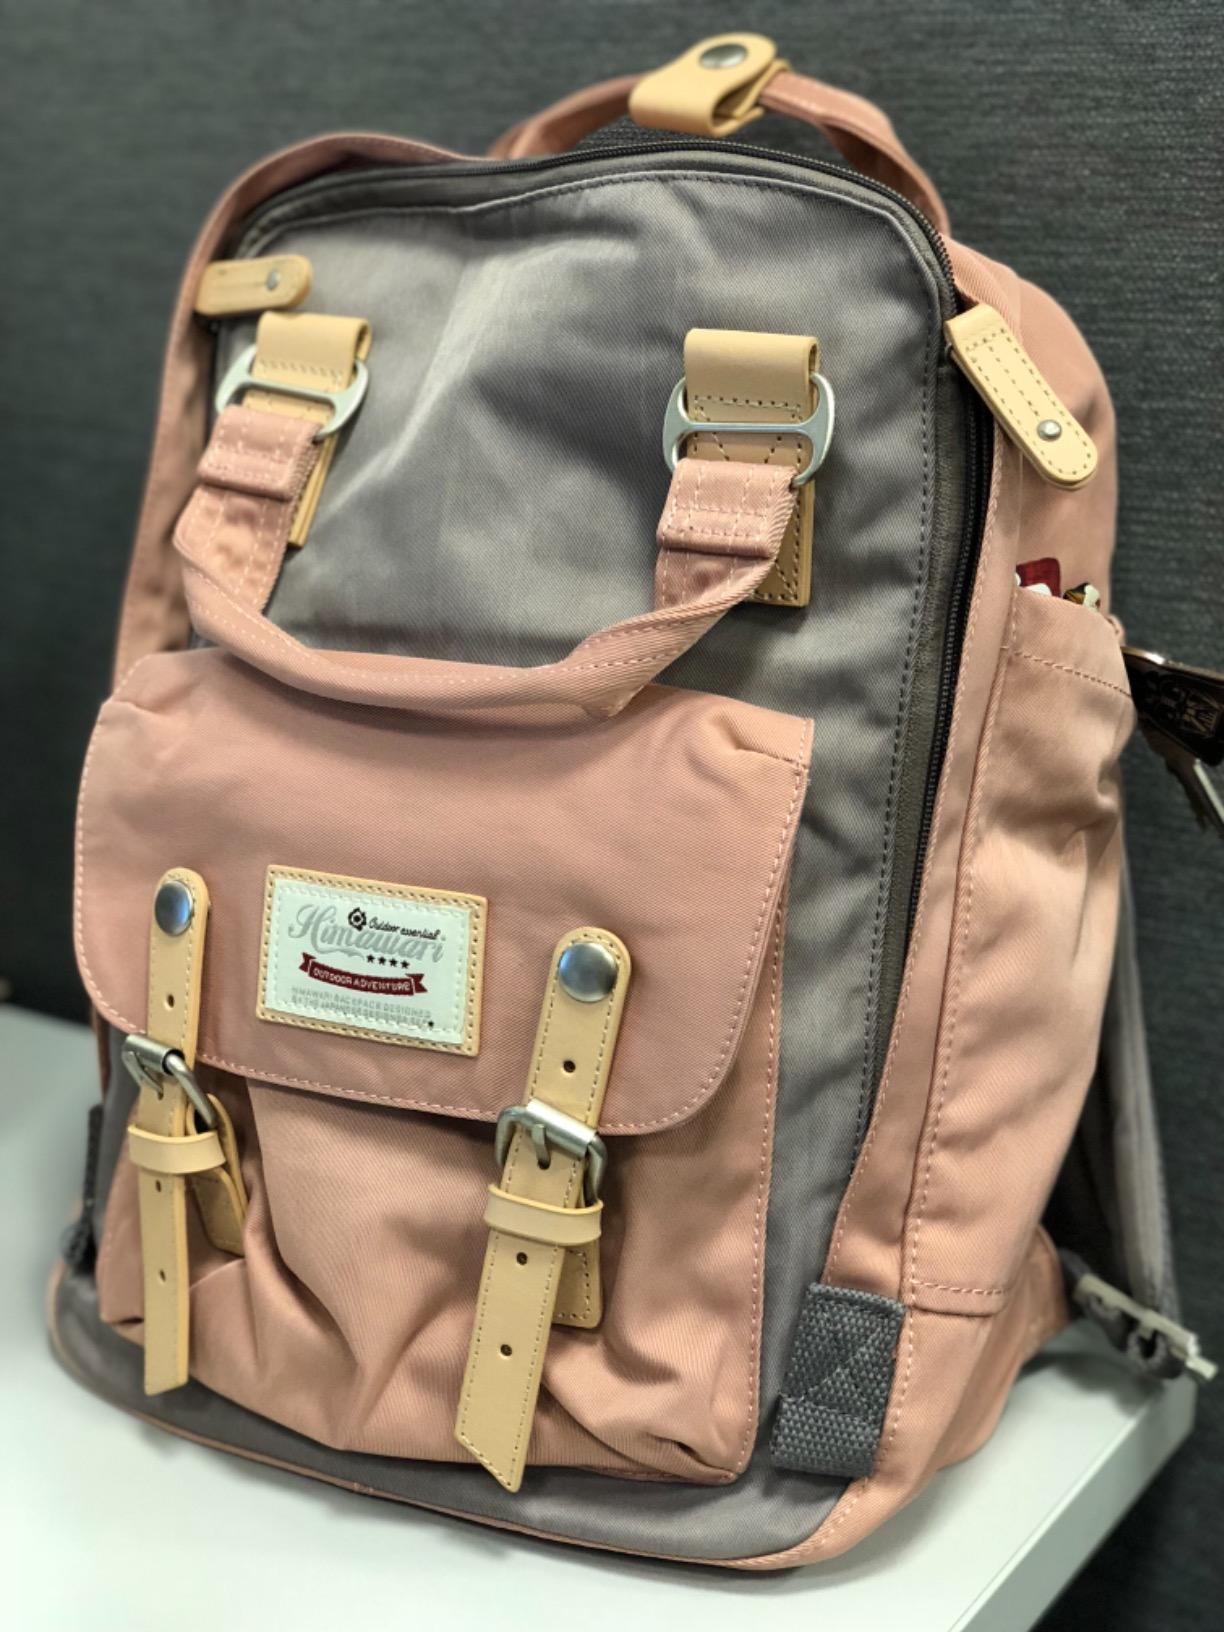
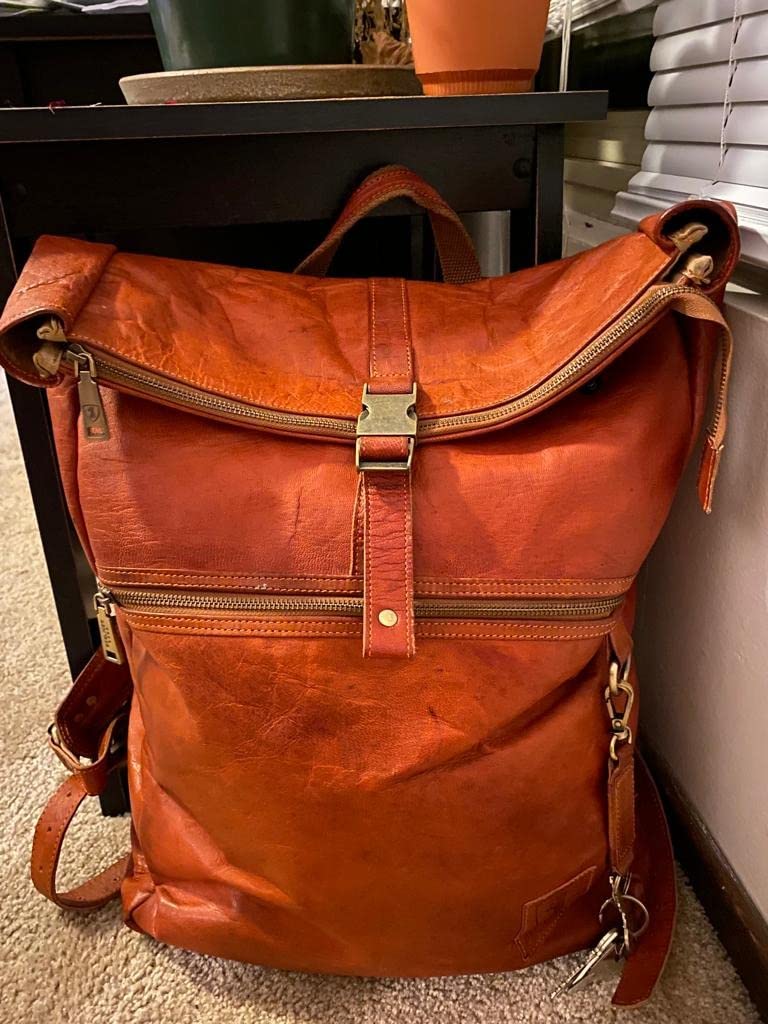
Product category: bag
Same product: no